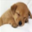
Label: dog